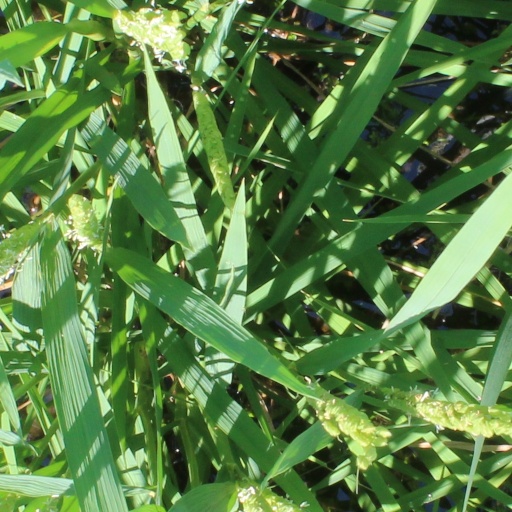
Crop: rice